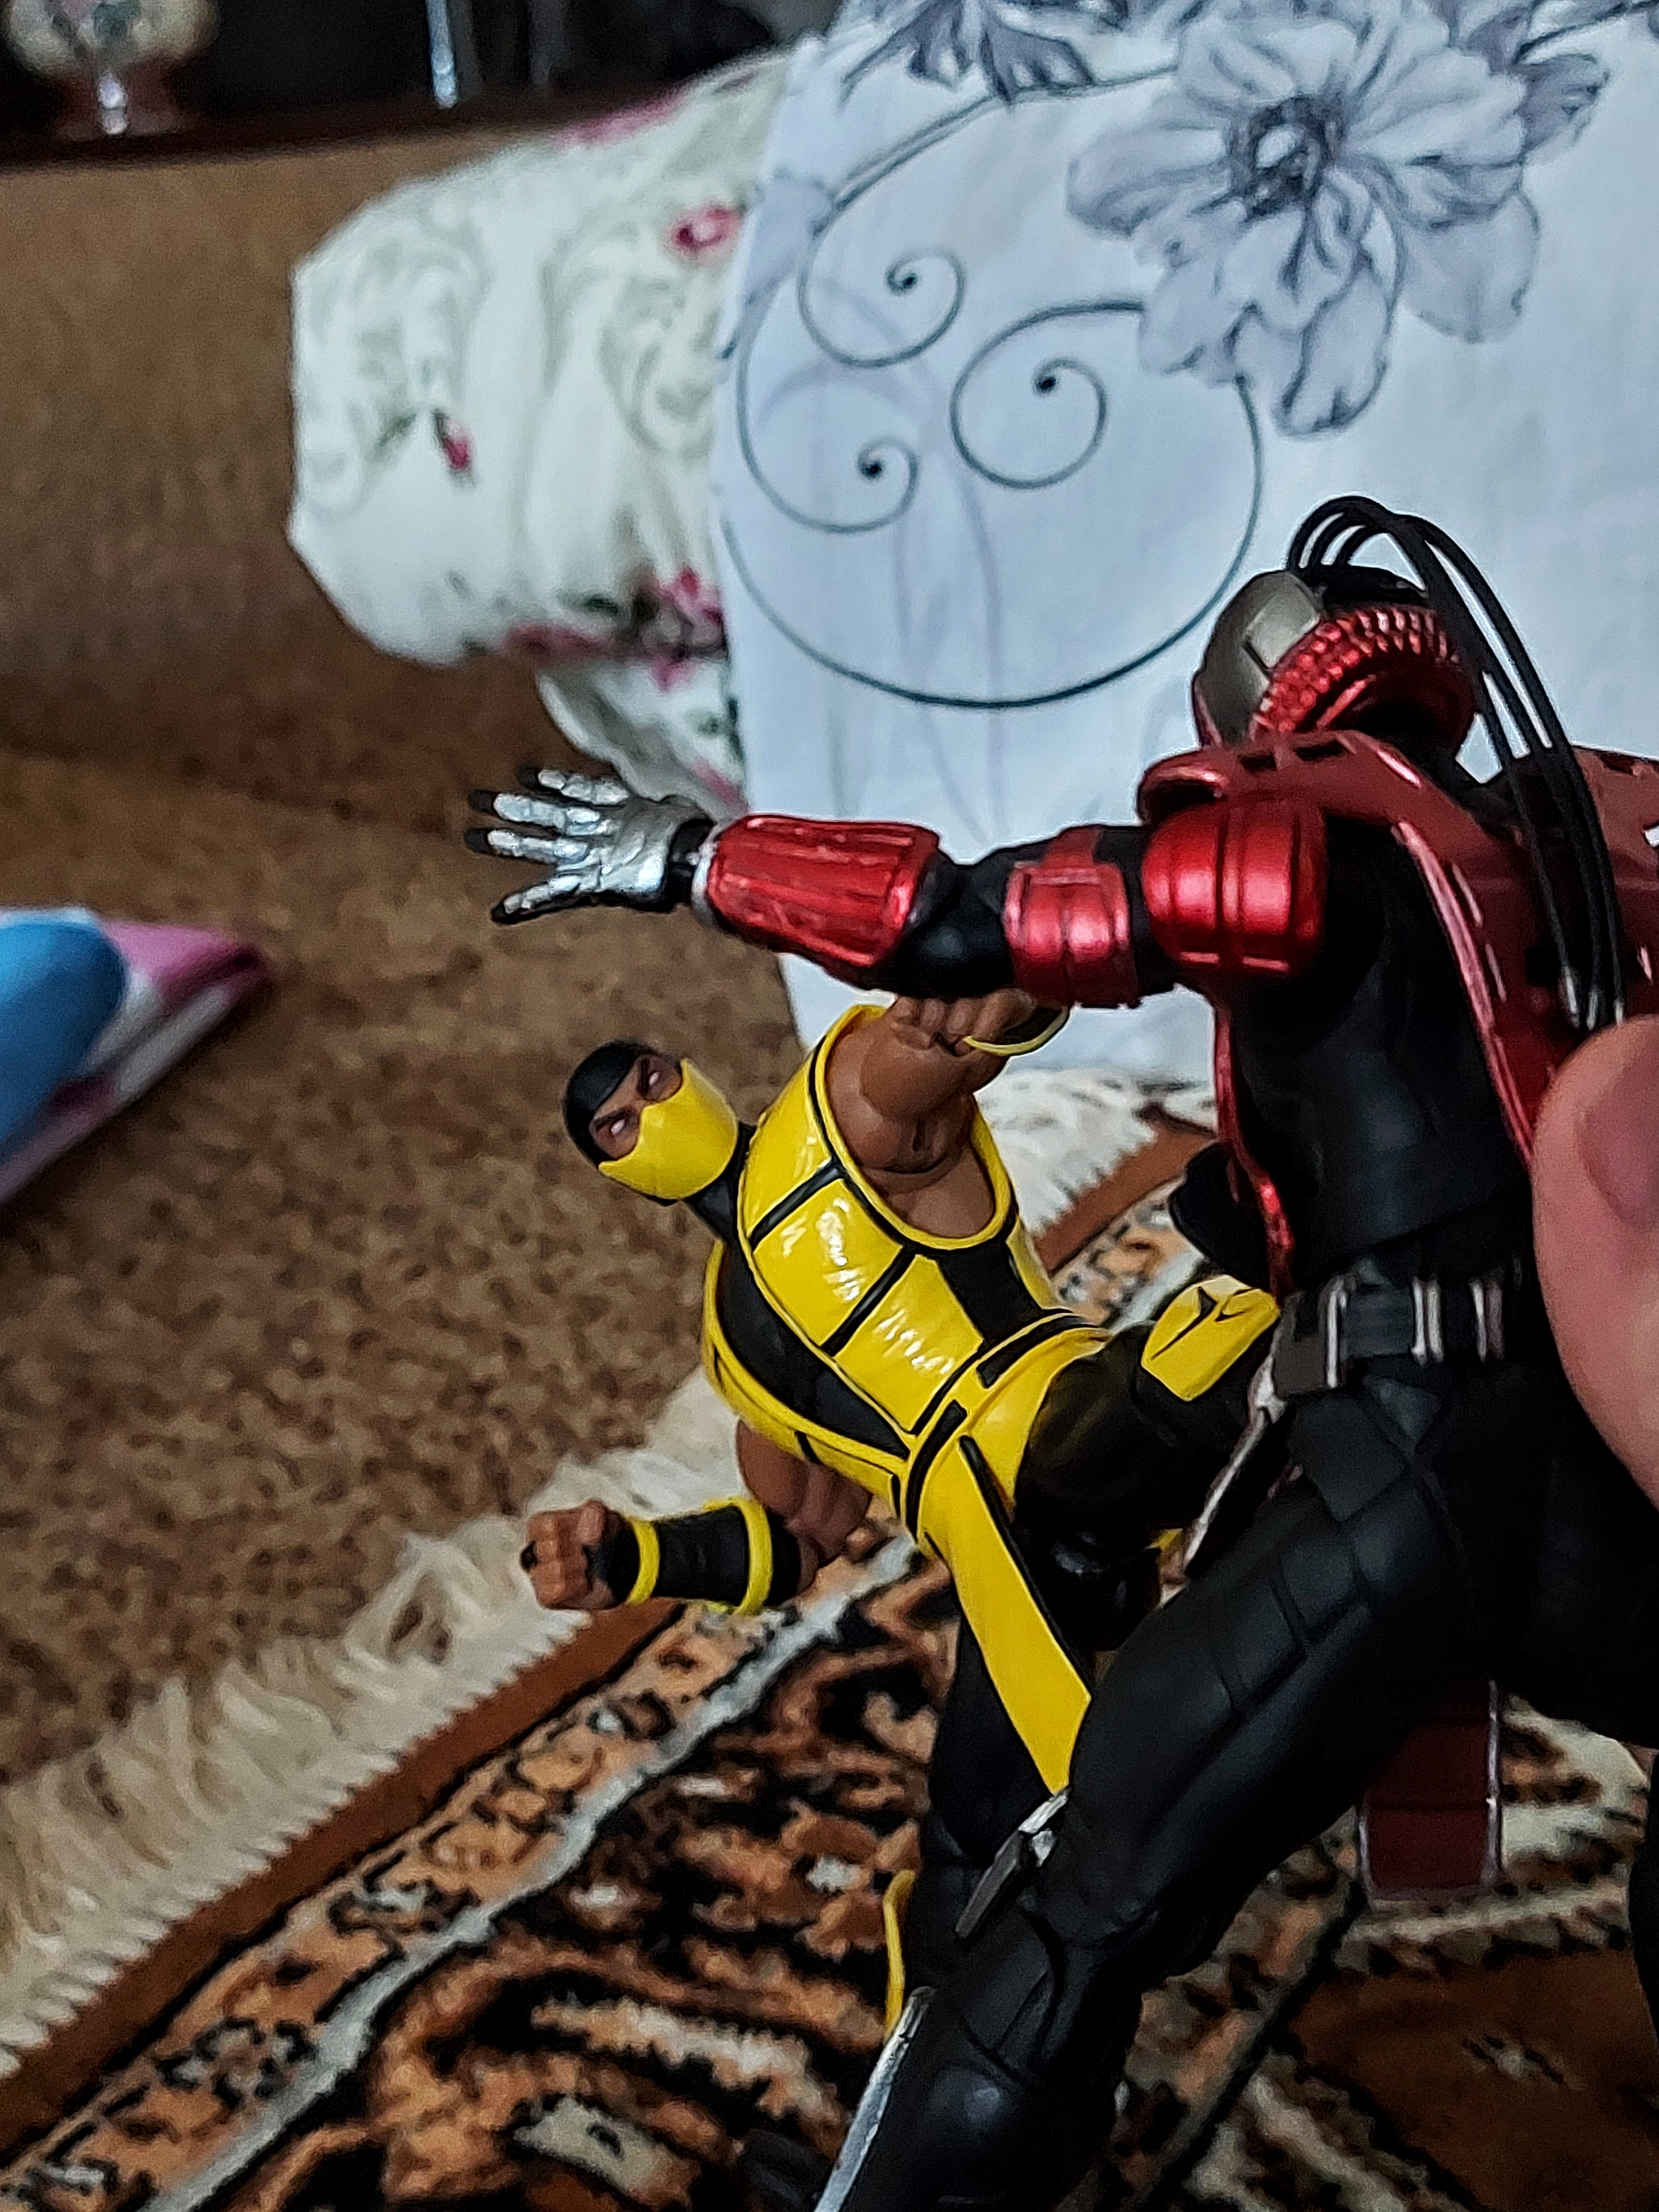
scorpion, storm, collectibles, recreation, personal protective equipment, fun, fictional character, carmine, fiction, illustration, glove, sports equipment, hero, adventure, action figure, toy, avengers, superhero, soil, tree, animation, visual arts, costume, graphic design, extreme sport, comics